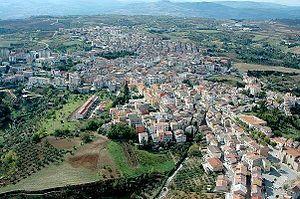
Genzano di Lucania est une commune italienne d'environ 5 600 habitants, située dans la province de Potenza, dans la région Basilicate, en Italie méridionale.